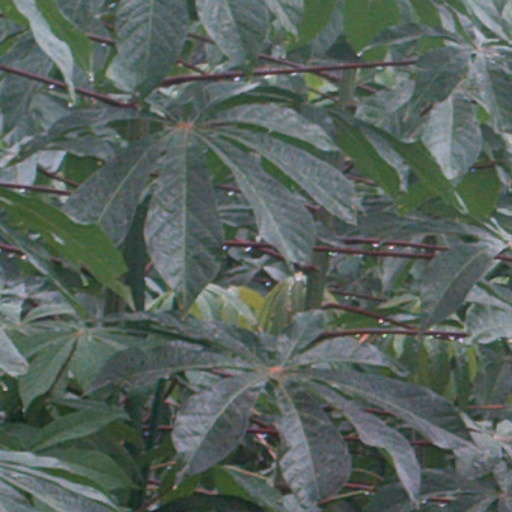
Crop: cassava